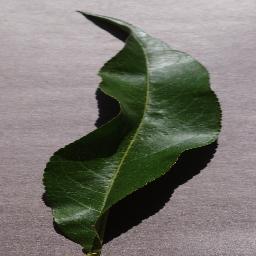
Label: Peach___healthy